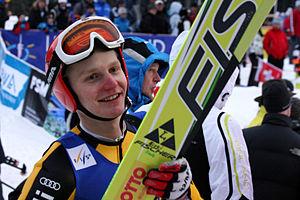
Pascal Bodmer est un sauteur à ski allemand.